Naofumi Iwatani

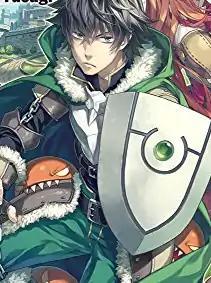
Naofumi Iwatani, as illustrated by Seira Minami

is a fictional character from the light novel "The Rising of the Shield Hero" written by Aneko Yusagi and illustrated by Seria Minami. Naofumi is a young man summoned into a parallel world along with three other young men to become the world's Cardinal Heroes and fight inter-dimensional hordes of monsters called Waves. Equipped with the Legendary Shield, the character earns the title of and goes on a journey with hatred towards society after being falsely accused of sexually assaulting a princess.